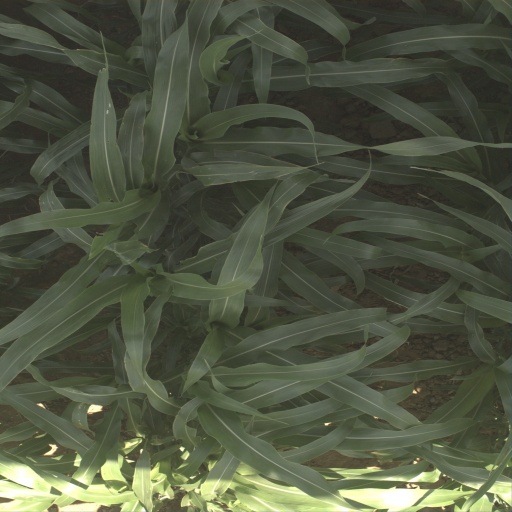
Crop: sorghum